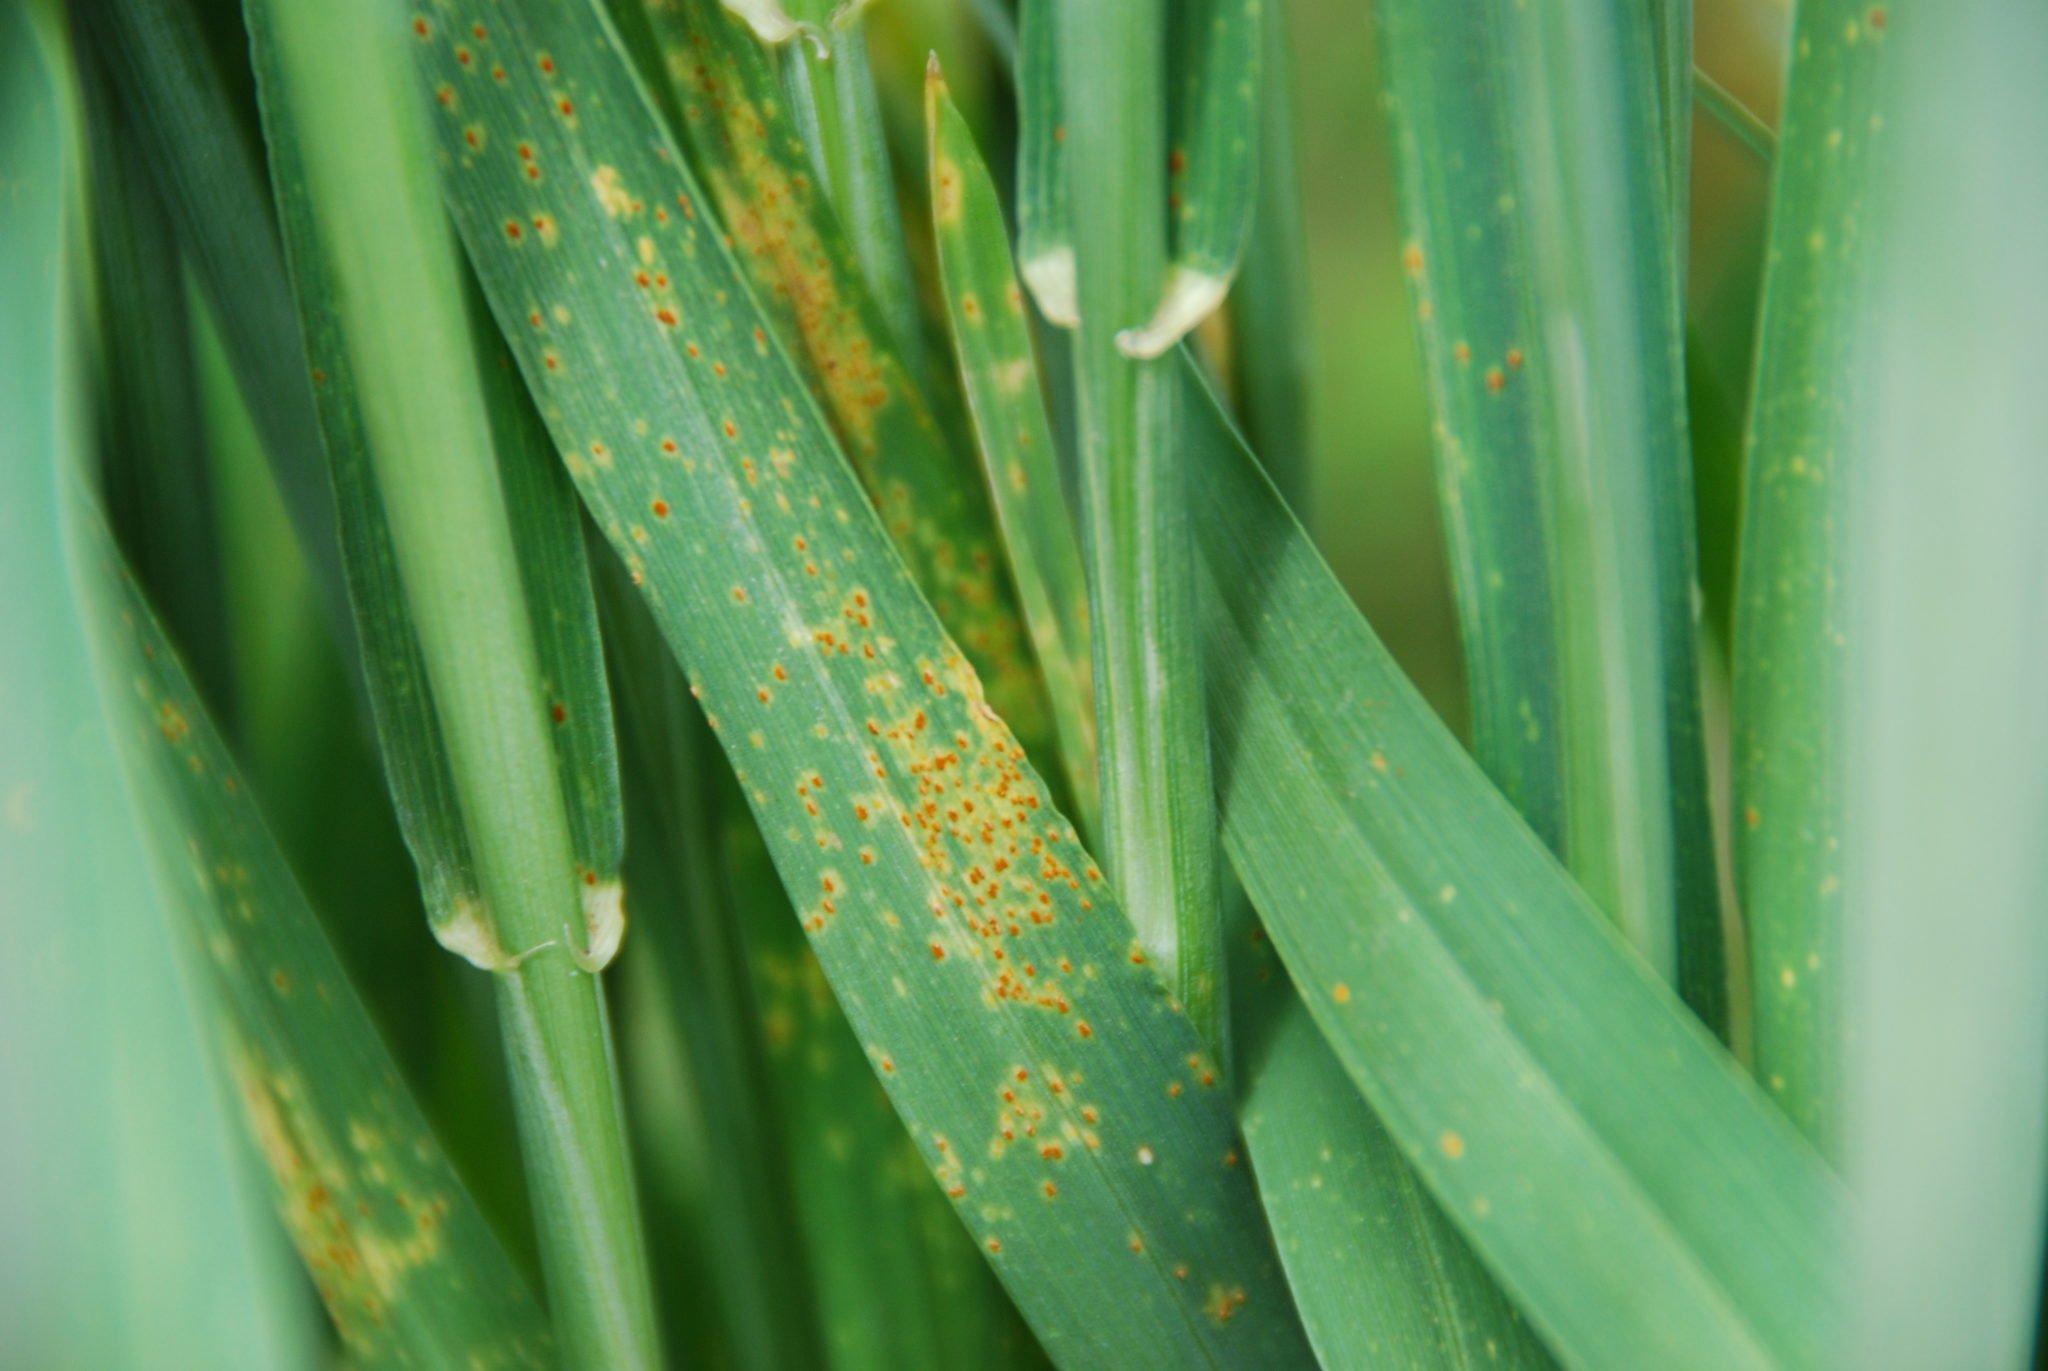
Plant: Garlic
Disease: garlic rust